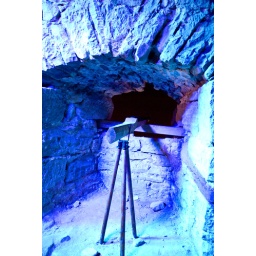
Saarbrucken castle ruins in blue